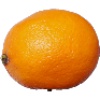
Label: Lemon Meyer 1